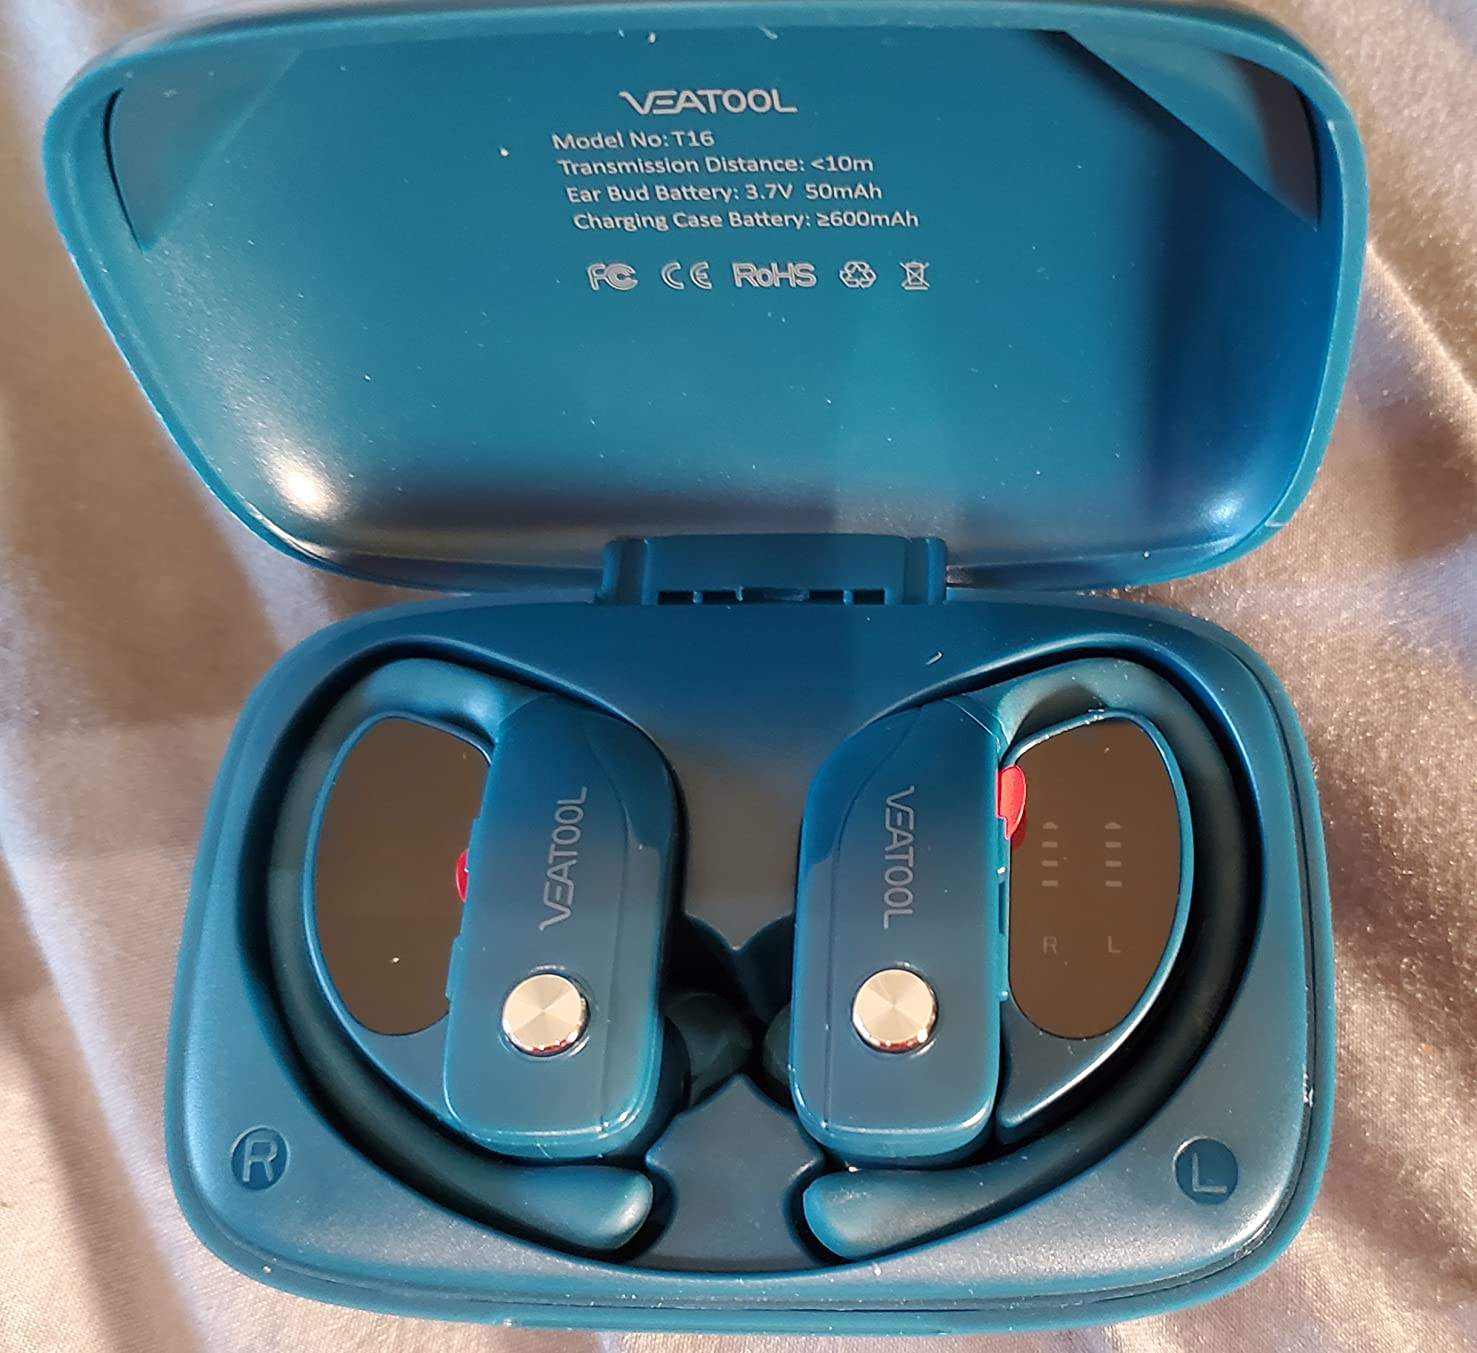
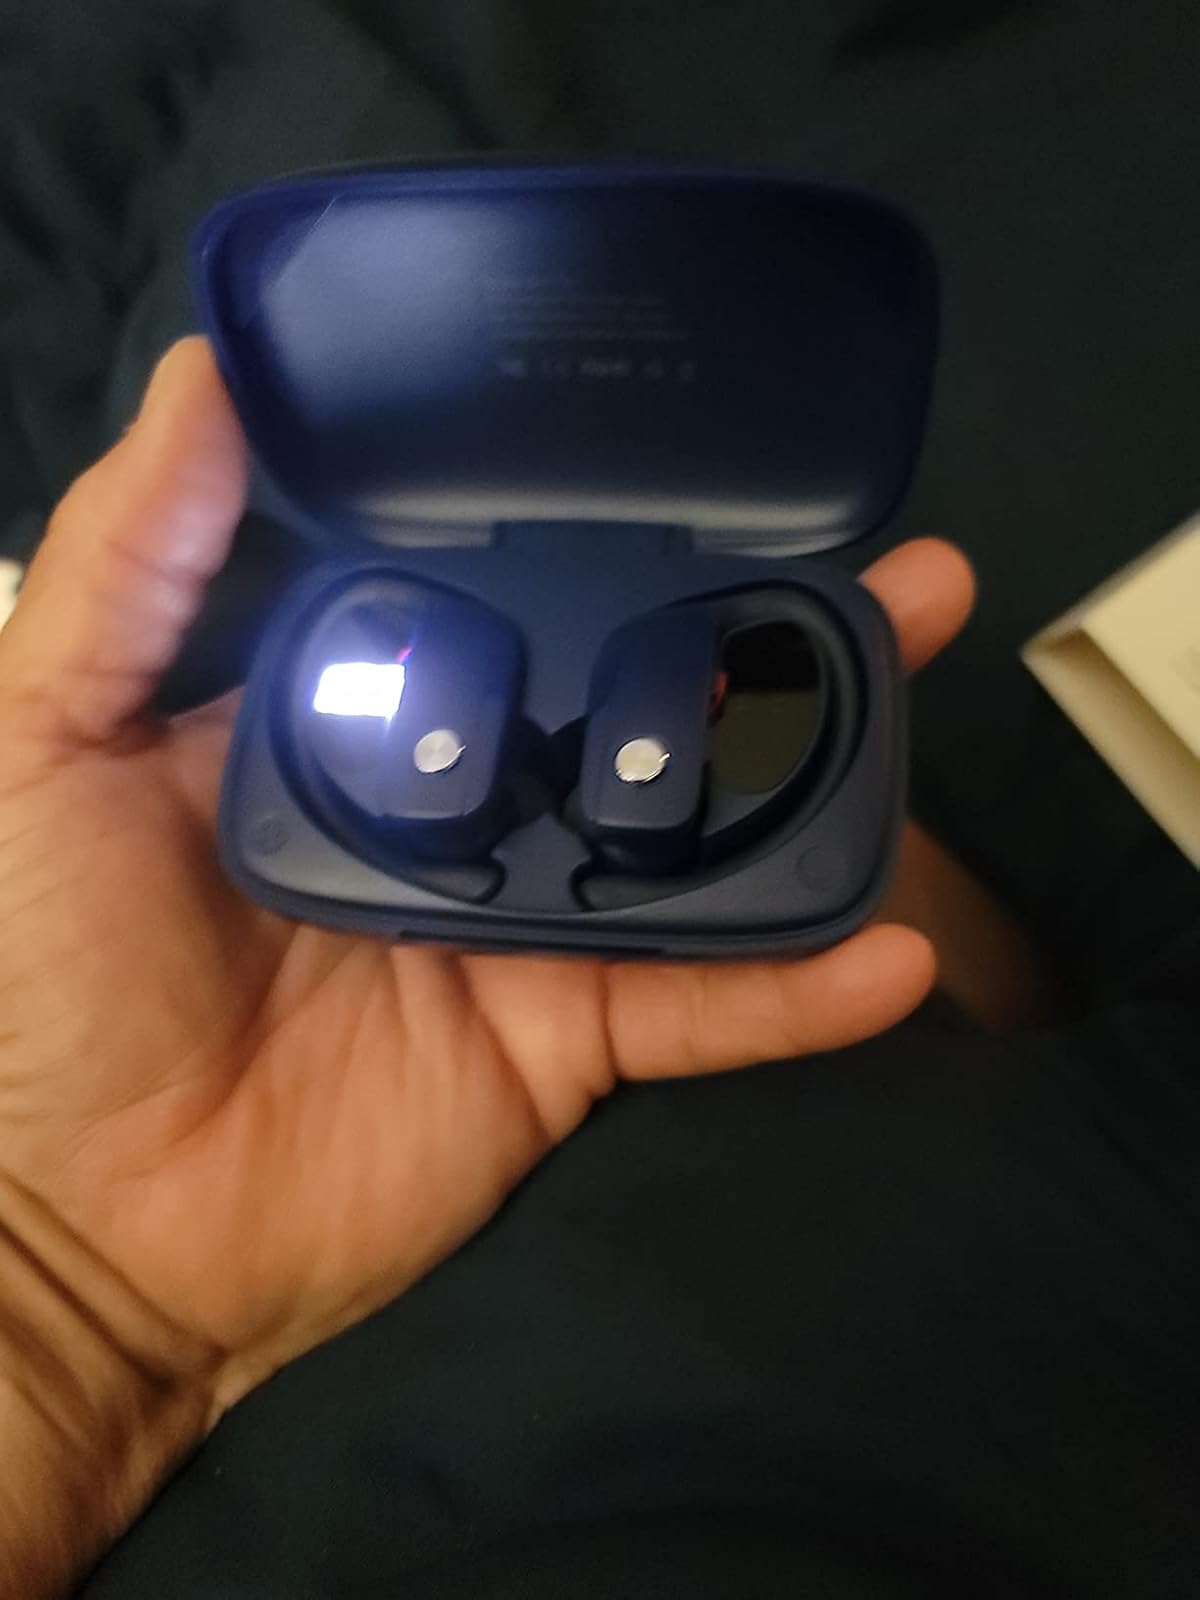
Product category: earbuds
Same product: no